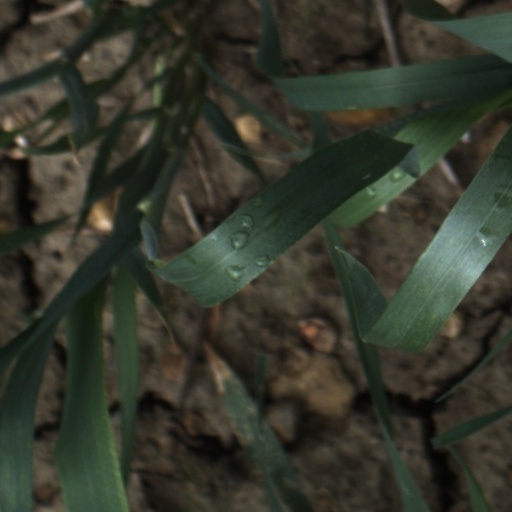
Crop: wheat